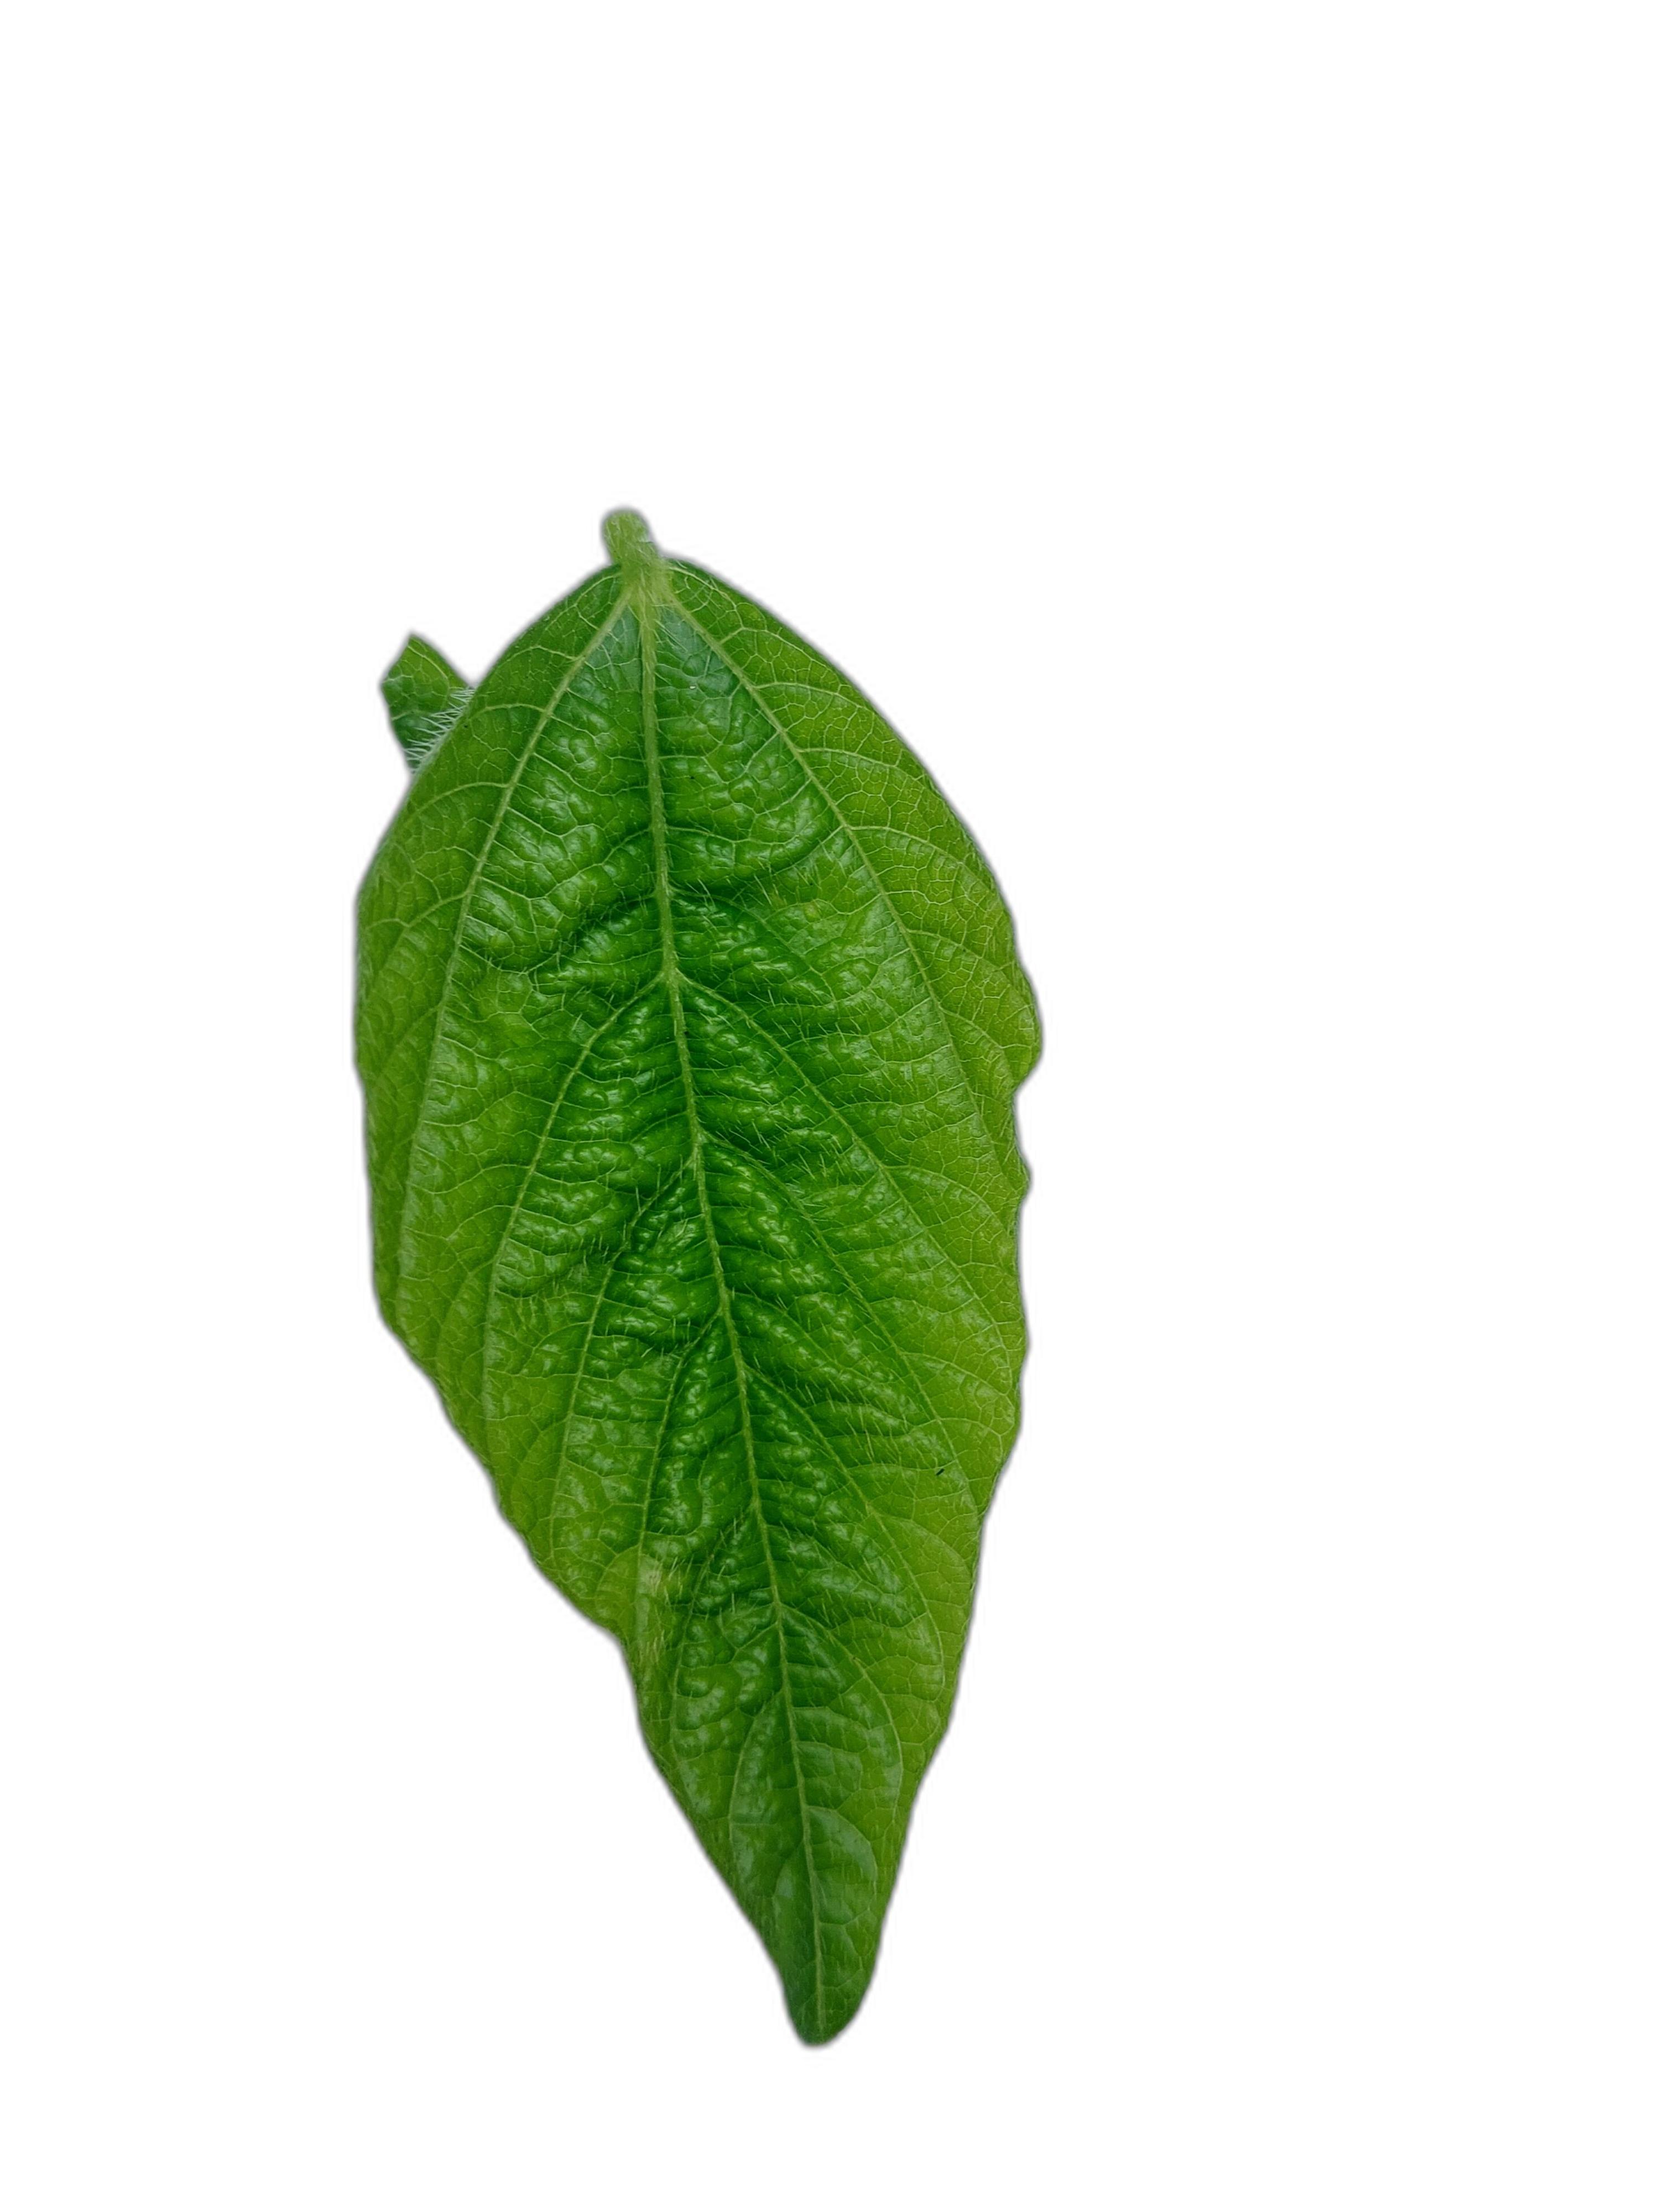
Label: Leaf Crinkle